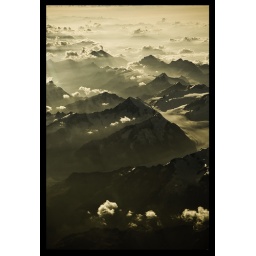
View from the plane window while flying somewhere over France/Switzerland